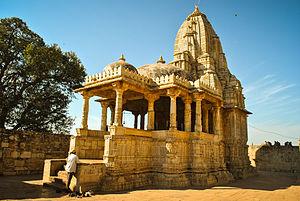
Cet article recense les sites inscrits au patrimoine mondial en Inde.